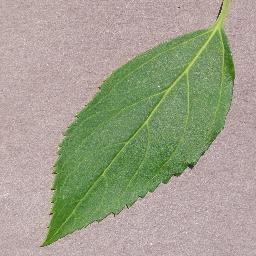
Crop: cherry
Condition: (including_sour)_healthy